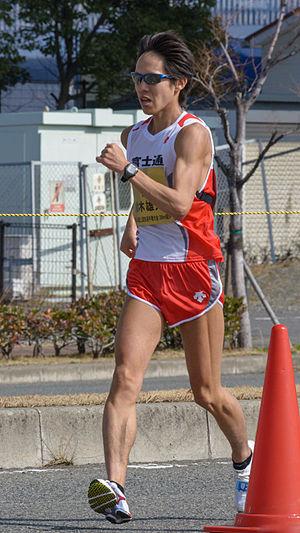
Yūsuke Suzuki est un athlète japonais, spécialiste de la marche, champion du monde en 2019 à Doha.